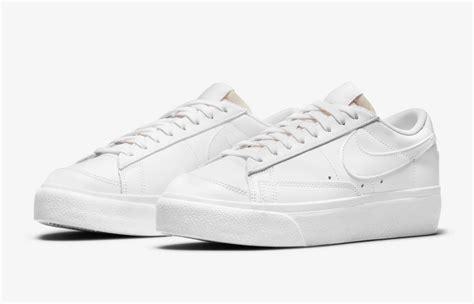
Brand: Nike
Model: Blazer Platform